Kawasaki Ninja ZX-7R

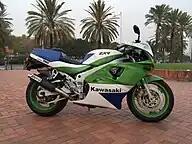
1989 ZX-7

The first year ZX-7 was launched in 1989 and received mixed reviews from motorcycle journalists. Some criticized its weight; 30 lbs heavier than that years Suzuki GSXR750 and 70 lbs heavier than the Honda RC30. Overall it was praised for its approachable handling, albeit with a noticeably stiff rear suspension.